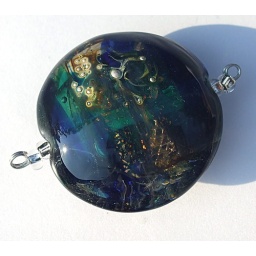
I layered stripes of cobalt, turquoise, teals, and other glasses in that specturum over medium fine silver mesh and silver foil.